In Deep Waters

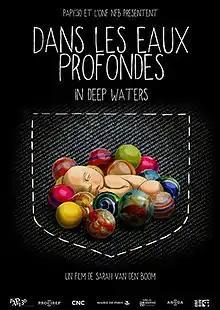
Film poster

In Deep Waters is a Canadian-French co-produced animated film, directed by Sarah Van Den Boom and released in 2014. An exploration of vanishing twin pregnancies, the film depicts three characters whose lives have been profoundly impacted by having had twin siblings who died in utero.